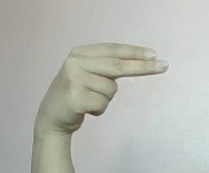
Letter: ain